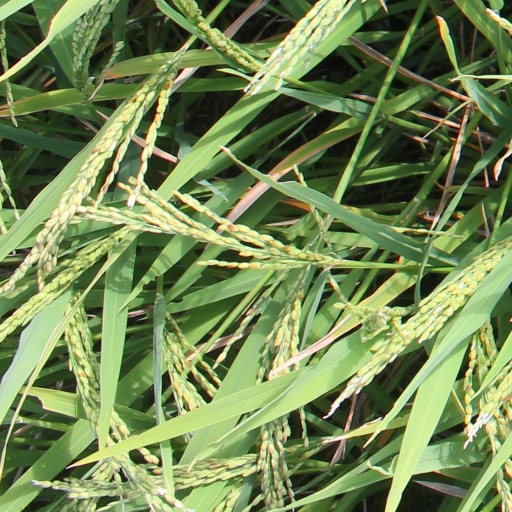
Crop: rice